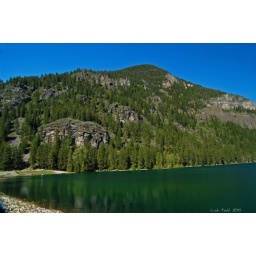
This is really a beautiful little lake tucked in the mountains behind St.Ignatius. This shot shows the entire mountainside.